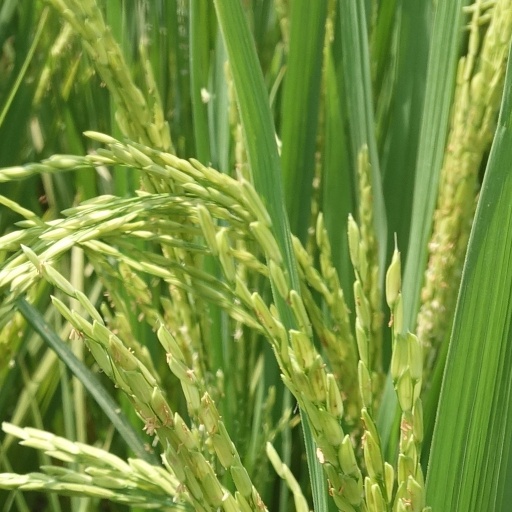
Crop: rice